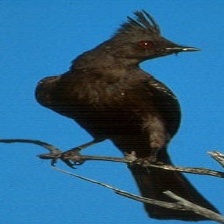
Species: PHAINOPEPLA
Scientific name: PHAINOPEPLA NITENS